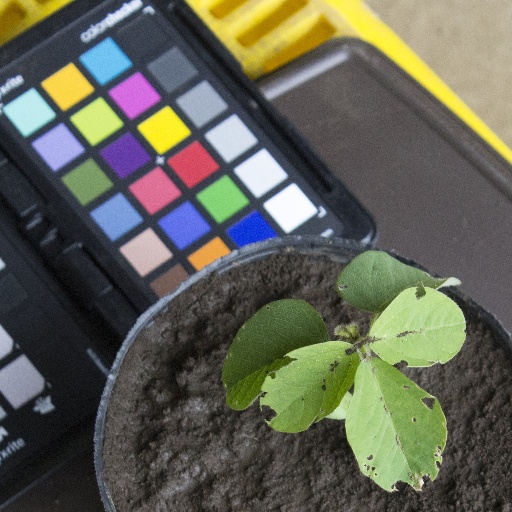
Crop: soybean